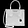
Label: Bag